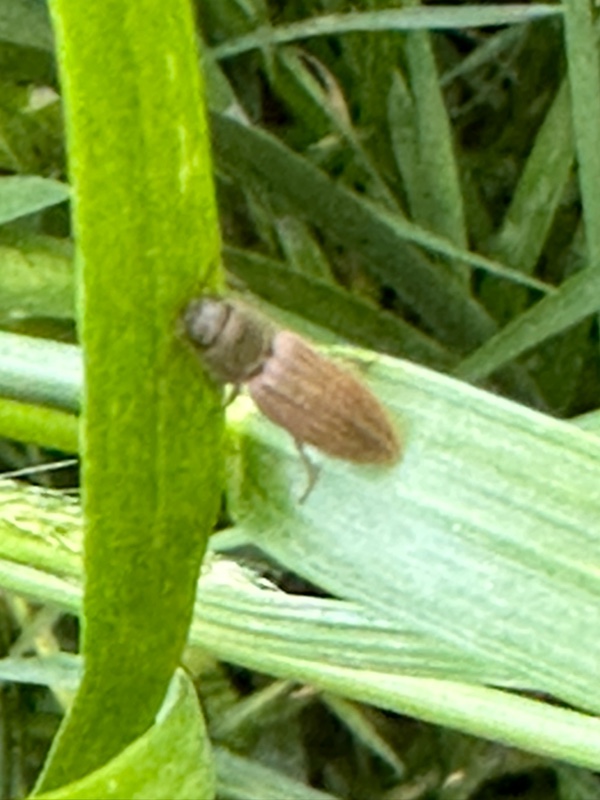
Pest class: clickbeetles_wireworms